Roy Blunt

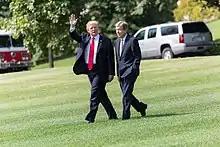
Blunt with President Donald Trump in August 2017

In 2021, Blunt criticized the U.S. withdrawal from Afghanistan, arguing that there was a failure to evacuate U.S. citizens and their family members.